St. Nikolai, Greifswald

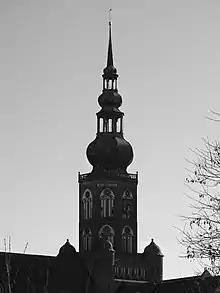
Silhouette of the tower

The church lost its spire twice during severe storms. The first time was in 1515, when the top collapsed, apparently without causing any severe damage to the church building. It was not replaced until 1609. The collapse on 13 February 1650 initially destroyed the roof of the church, causing several of the vaults of the nave and southern aisle to collapse, and a few days later, the eastern wall of the church also collapsed. The interior furnishings of the church were completely destroyed. Immediately after the collapse, the council of the city called for donations for the reconstruction of the church. The citizens of Greifswald together with those of the neighbouring towns Stralsund and Anklam, as well as the ruler of Swedish Pomerania, Queen Christina, donated so much money and building material in a short time that reconstruction of the church could start only a month after the accident, under the leadership of masons from Stralsund. In 1651 the vaults and roof were rebuilt, and one year later the church tower received its new, Baroque spire, modeled on that of St. Mary's in Stralsund as well as Baroque towers in the Netherlands — consisting of a lantern and cupola — which are substantially more stable than the slim, Gothic spires. The spire has since remained unchanged. In 1653 the eastern wall was also restored.